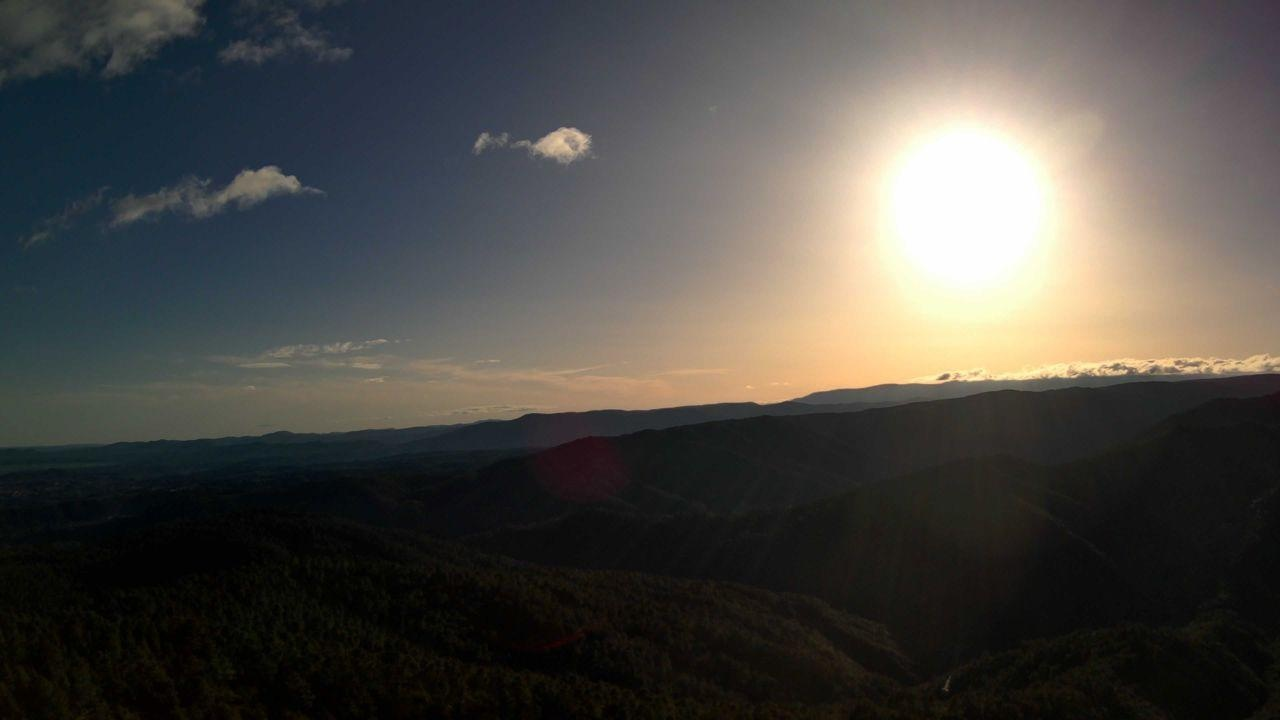
Fire: no
Smoke: yes